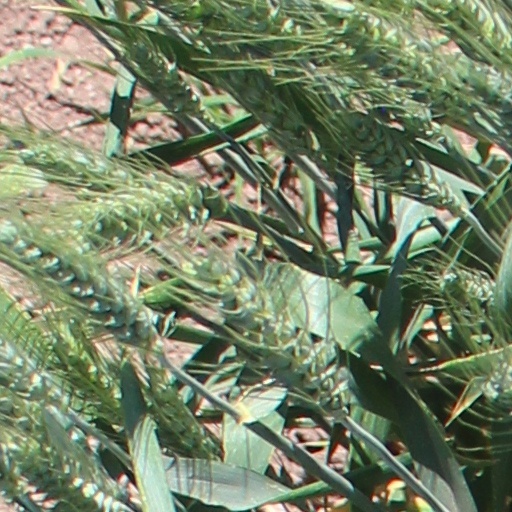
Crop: wheat